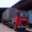
Label: truck